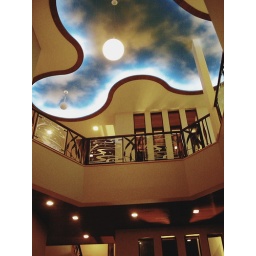
a 4 storey house I was commissioned to design : - interior - a stimulated sky ceiling within the building